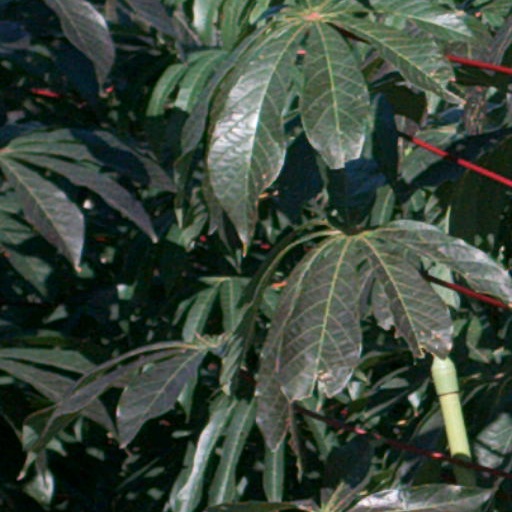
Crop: cassava